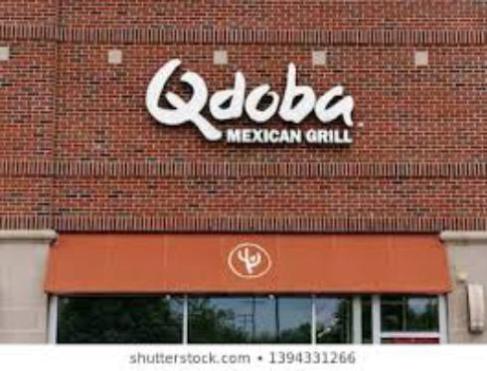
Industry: Food